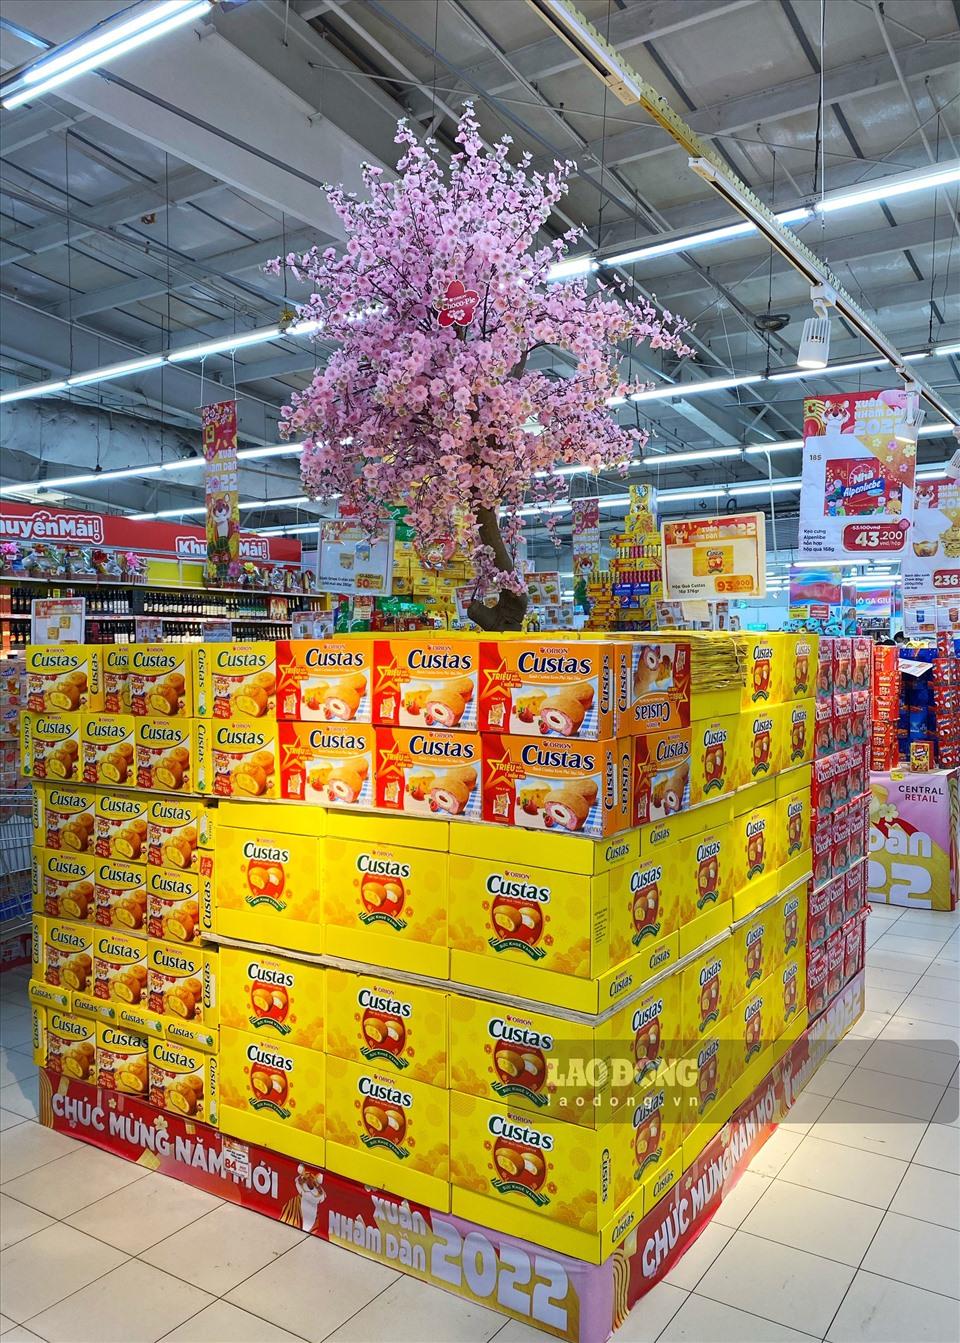
cây đào được trang trí ở quầy bán bánh